Emma Elizabeth Smith

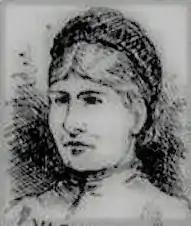
Contemporary illustration of Smith

Emma Elizabeth Smith ( 1843 – 4 April 1888) was a murder victim of mysterious origins in late-19th century London. Her killing was the first of the Whitechapel murders, and it is possible she was a victim of the serial killer known as Jack the Ripper, though this is considered unlikely by most modern authors.